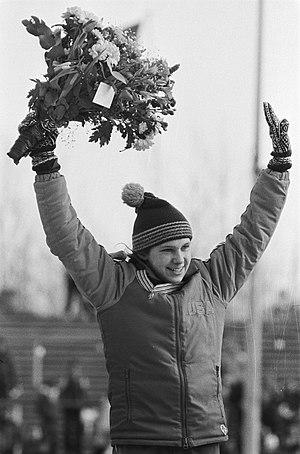
Elizabeth Lee Heiden Reid, dite Beth Heisen, née le 27 septembre 1959 à Madison dans le Wisconsin, est une patineuse de vitesse, coureuse cycliste et skieuse américaine.